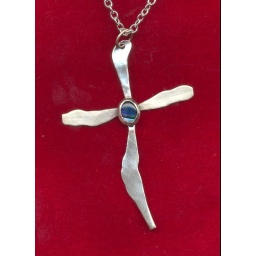
silver cross with setting around blue paua shell